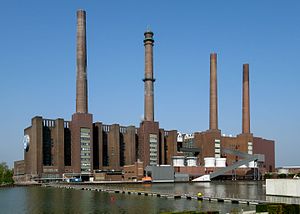
Volkswagen / Galleri
Volkswagen er et tysk bilmærke med hovedsæde i Wolfsburg, Tyskland. Volkswagen er det originale og bedst sælgende mærke i Volkswagen Group, som samlet set er verdens største bilproducent i 2018.